Designer Depot

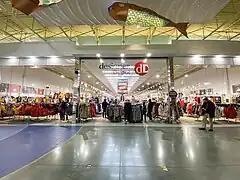
Designer Depot in Vaughan Mills

Designer Depot is a Canadian deep discount department store and liquidation store that sold brand names at prices 25 to 60% below regular department and specialty store prices. Retailer Hudson's Bay Company (HBC) created the division in November 2004 and sold it in April 2008 to the INC Group of Companies.